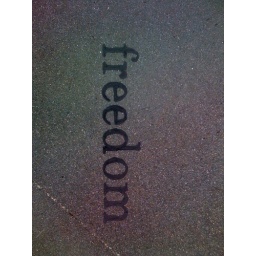
At the cross roads in San Francisco. Hundreds of words engraved in the sidewalk.